John Baptiste Ford

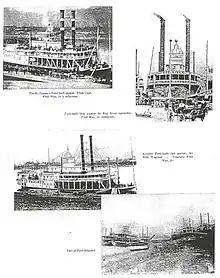
Pictured is a collection of steamboats produced by Captain John Baptiste Ford in New Albany, Indiana.

The Station building, the original building that housed the old mill, saddle shop and grocery, still stands today. Historically referred to as The Station (sometimes the Old Mill and Ford's Flour Mill), the Greenville Station is the oldest commercial building in Greenville. Construction on the original wooden structure began in 1810 and finished in 1812. In 1840, Ford helped to erect the present brick structure. The Station was a stop for the 104-mile stagecoach route that ran from Falls Cities to the Wabash River.